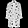
Label: Coat